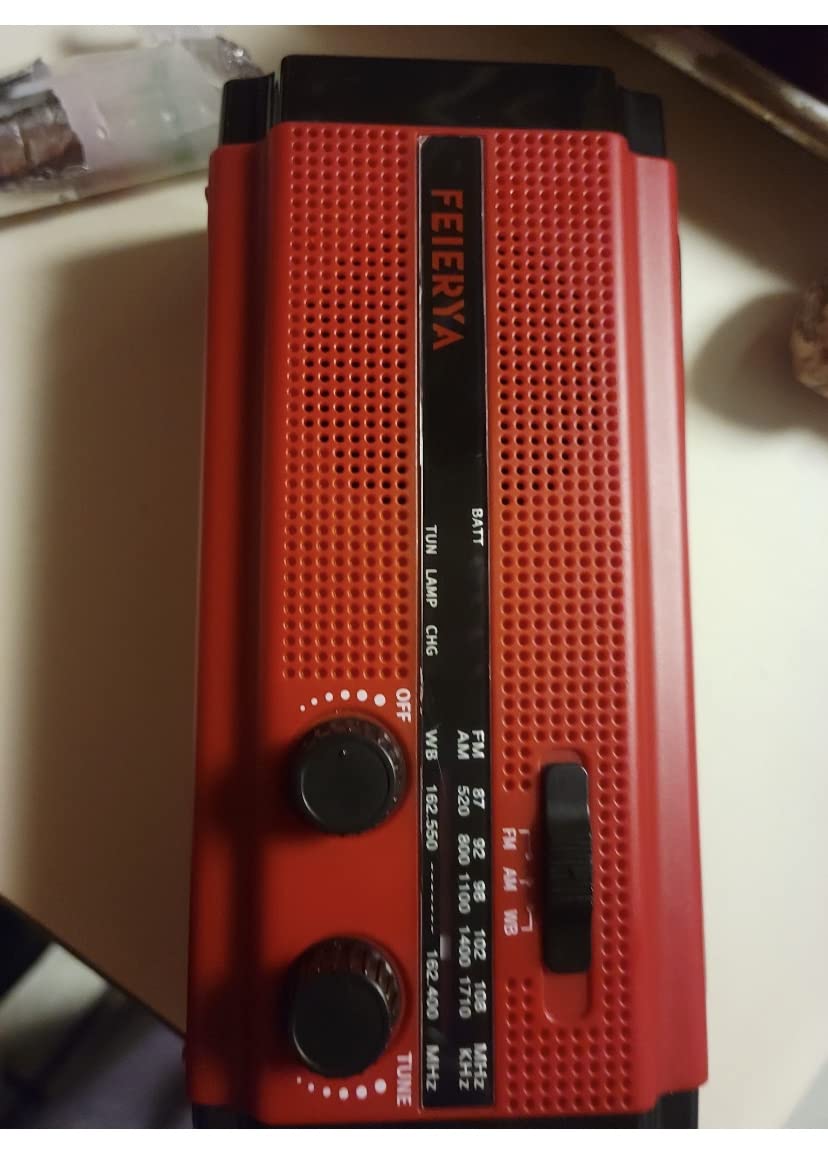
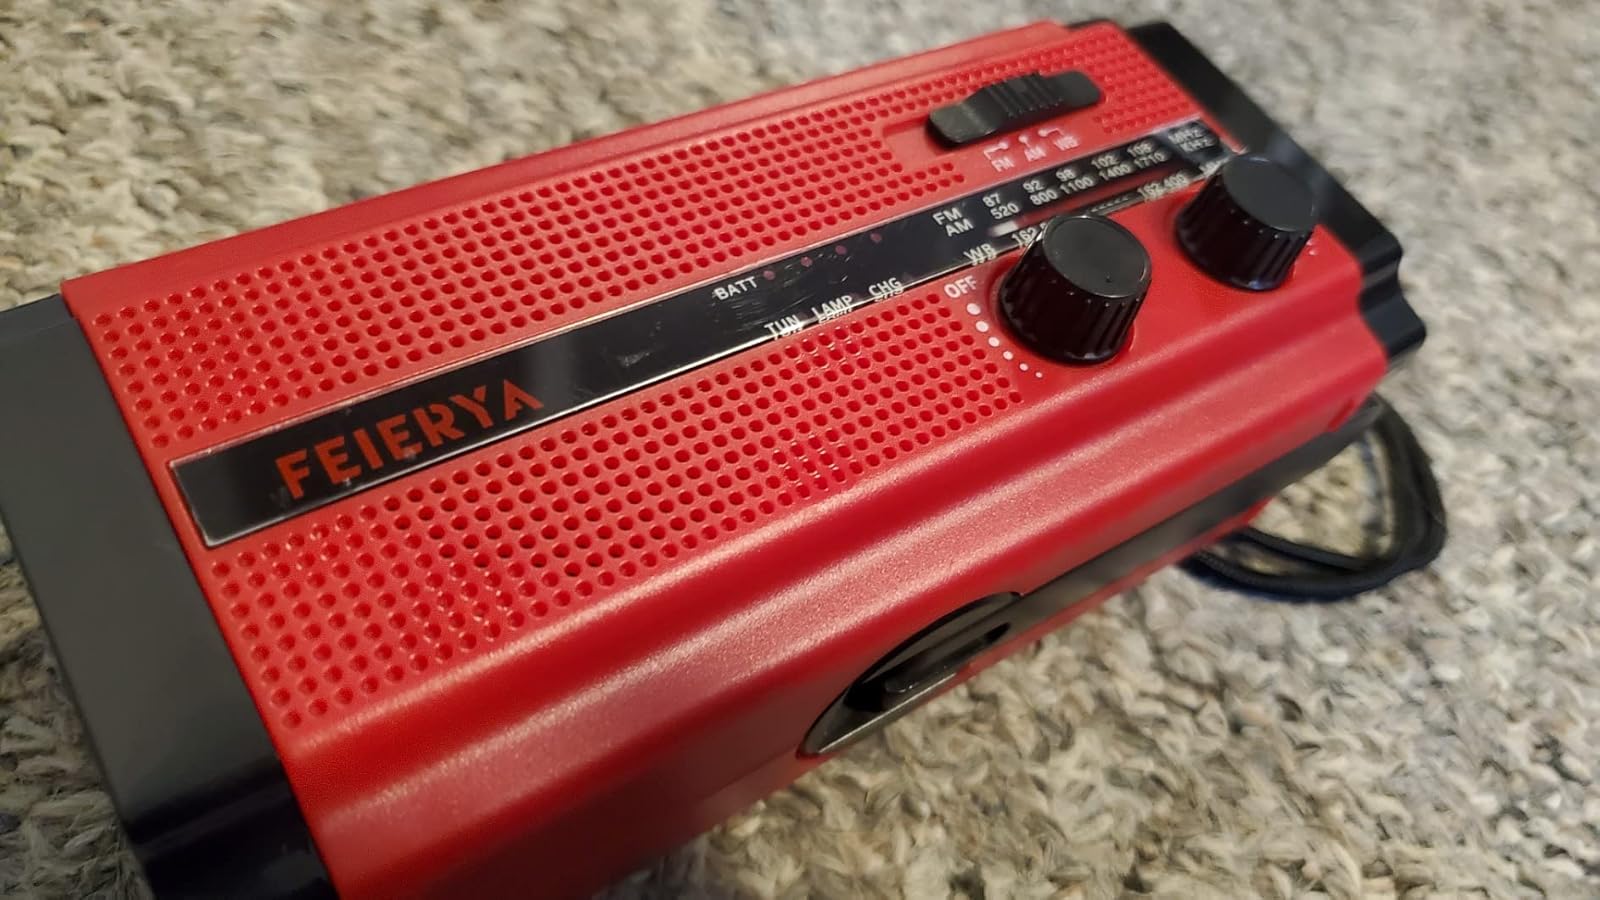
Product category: radio
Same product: yes